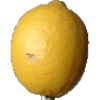
Label: Lemon 1